Japanese cruiser Kitakami

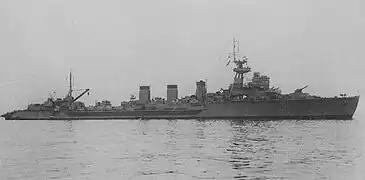
"Kitakami" on 20 January 1945 at Sasebo Naval Arsenal.

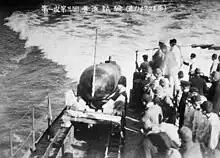
"Kaiten Type 1" being first trial launched.

From 14 August 1944 "Kitakami" was repaired and modified at Sasebo Naval Arsenal into a "Kaiten" human torpedo carrier with a capacity for eight "Kaiten". A 20-ton crane, formerly from the seaplane carrier , was fitted to raise and lower the "Kaiten" into the water. Her stern was remodeled into an overhanging ramp configuration and the aft turbines were removed as well, and the space used to hold spare parts and repair equipment. The removal of these turbines reduced "Kitakami"s top speed from . All of "Kitakami"s remaining armaments were removed and replaced by two Type 89 127-mm AA guns and 67 Type 96 25-mm (twelve triple-mount and 31 single-mount) AA guns, two Type 13 air-search and one Type 22 surface-search radars. Two depth charge launching rails were installed at the stern and two depth charge throwers were also installed. The refit was completed on 20 January 1945, and "Kitakami" was reassigned directly to the Combined Fleet.